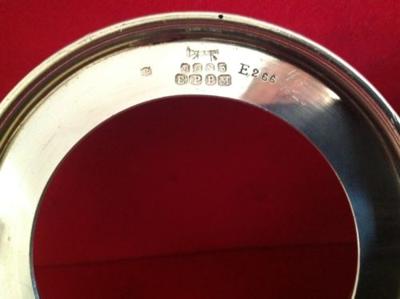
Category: table